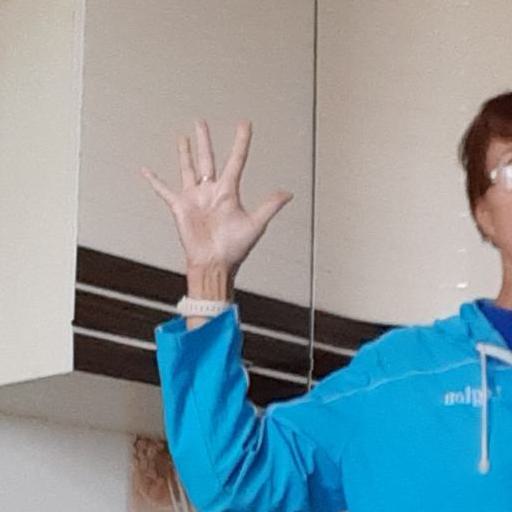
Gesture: palm